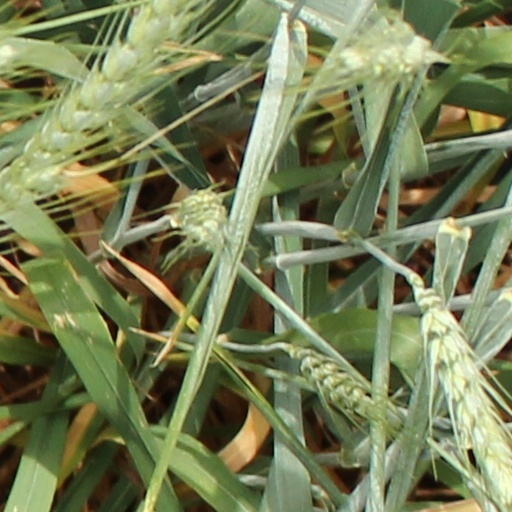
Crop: wheat